Clarkson GO Station

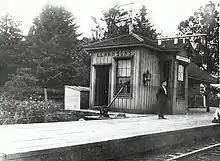

The original railway station was located about 800 meters to the east of the present day station, on the north side of the railway tracks, behind Warren Clarkson's store and Post Office on the west side of Clarkson Road (Today Clarkson Road North). It was built in 1853 by the Great Western Railway at the corner of the property which became known as Clarkson's Corner. The apostrophe in Clarkson's was removed from the sign in 1956, on the CNR station which burned down in 1962, although Corner had long since disappeared from usage.